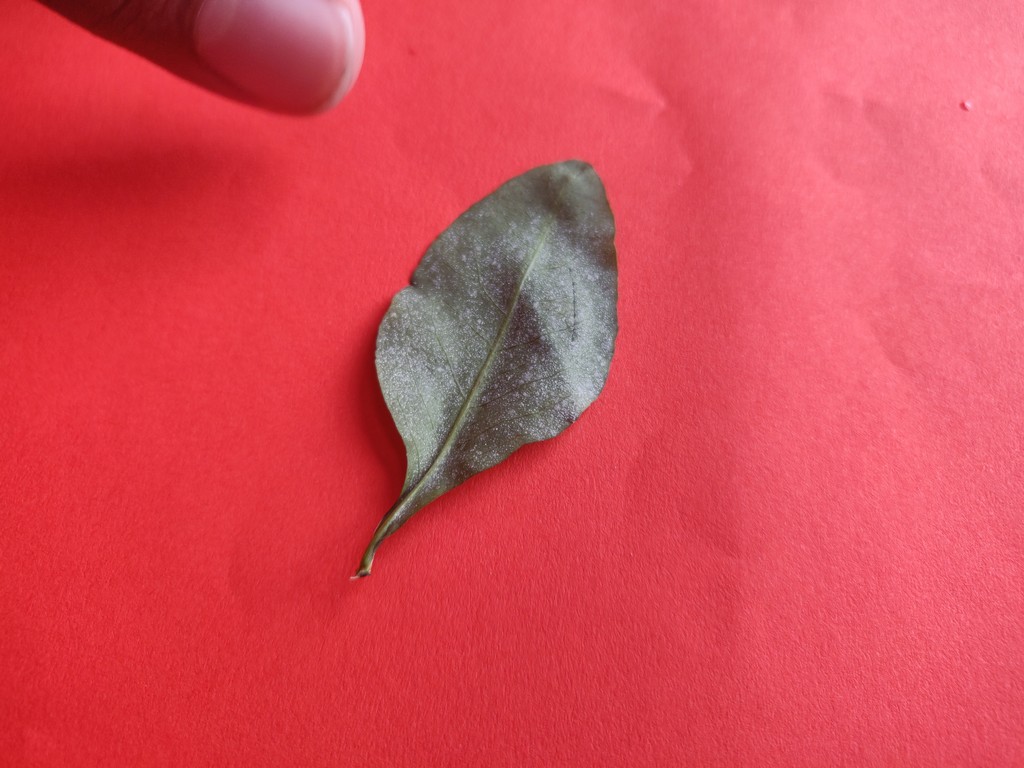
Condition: Unhealthy
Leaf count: single
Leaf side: back